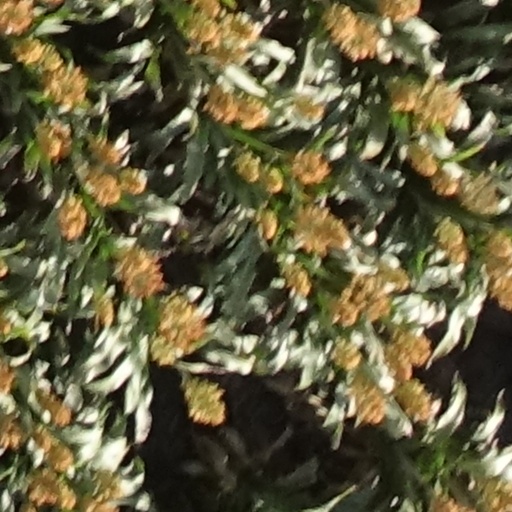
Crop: sorghum